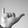
ASL letter: Y